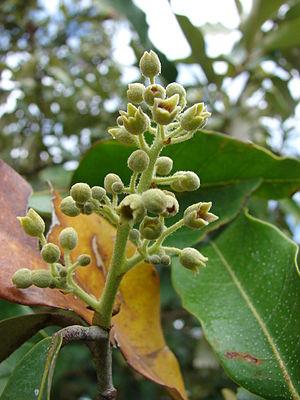
Heritiera est un genre de plantes à fleurs de la famille Malvaceae.